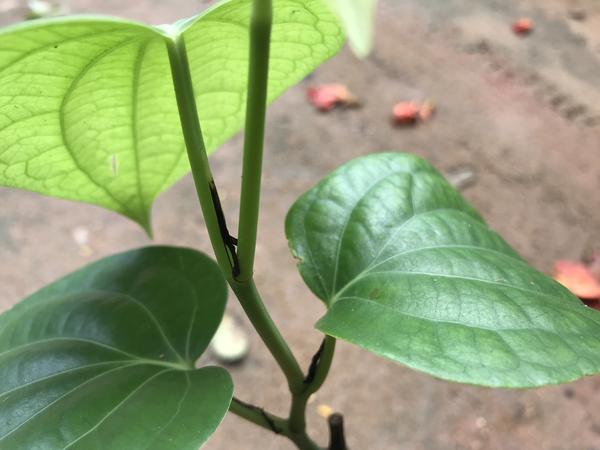
Plant: Pepper